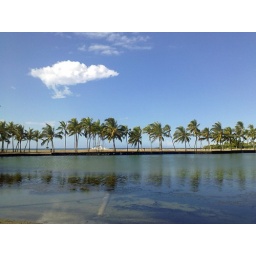
Big bird in the sky